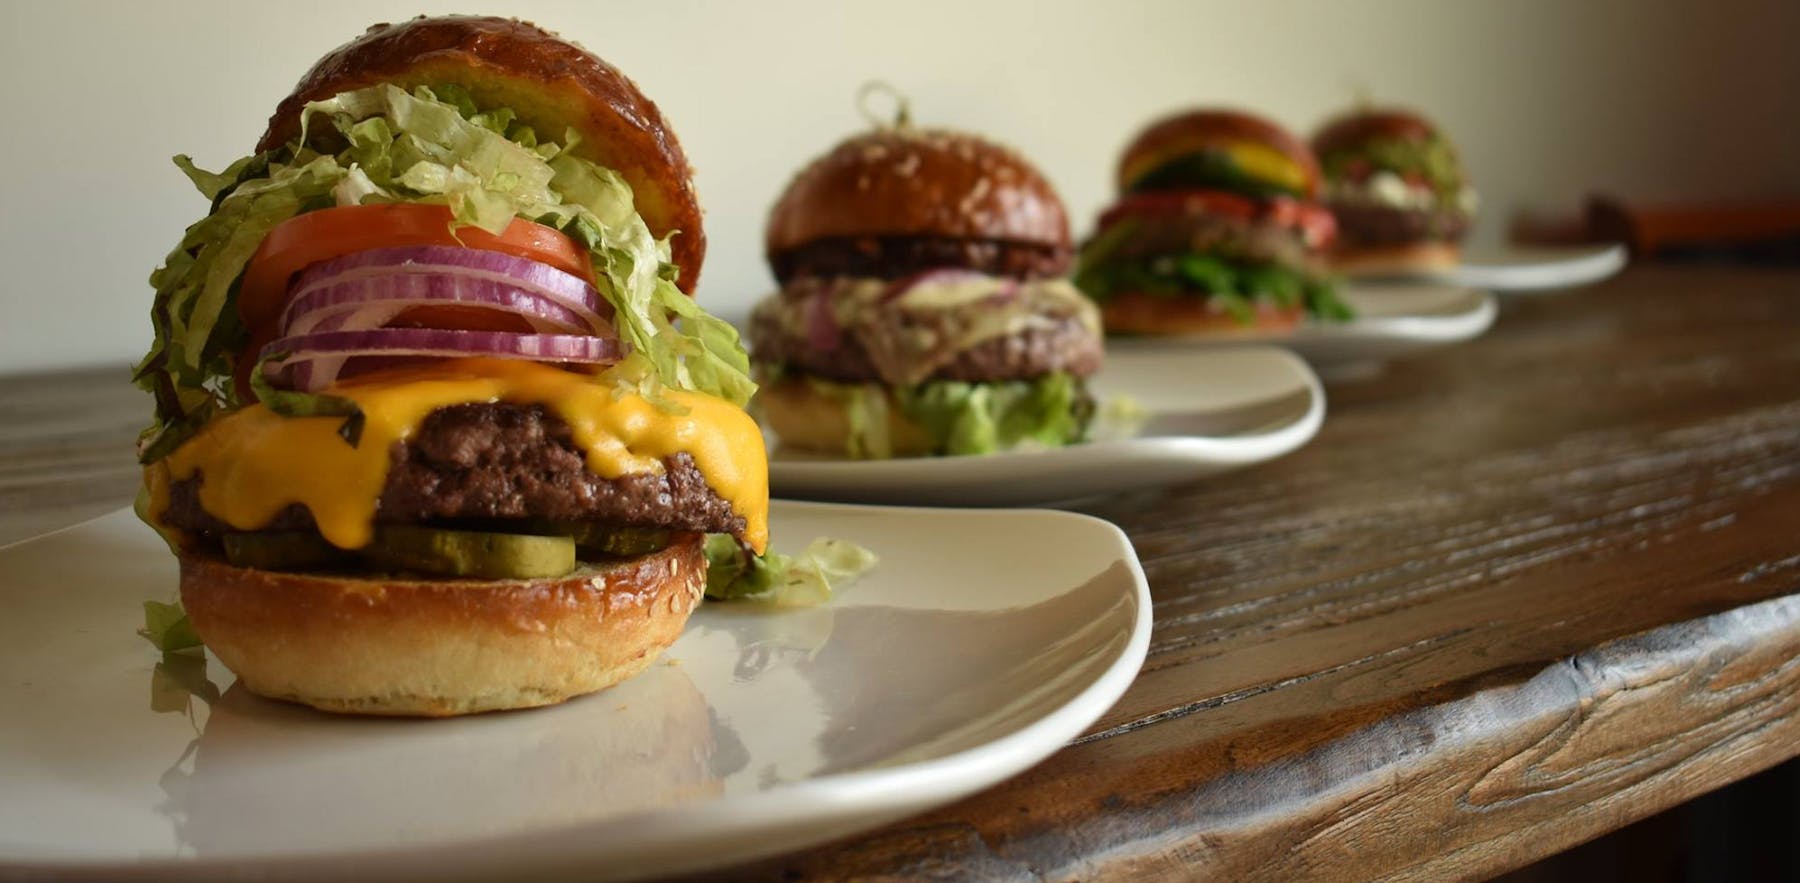
Dish: burger